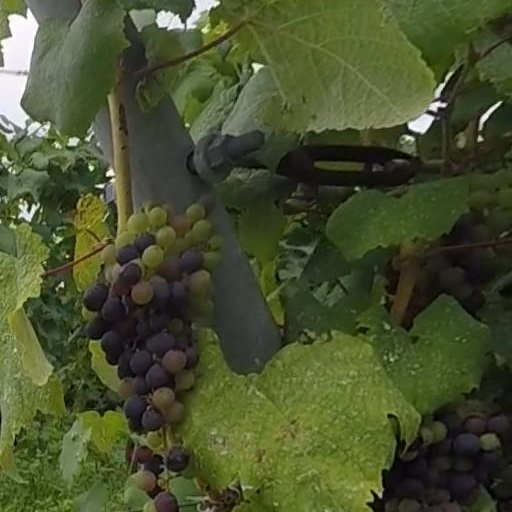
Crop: grape